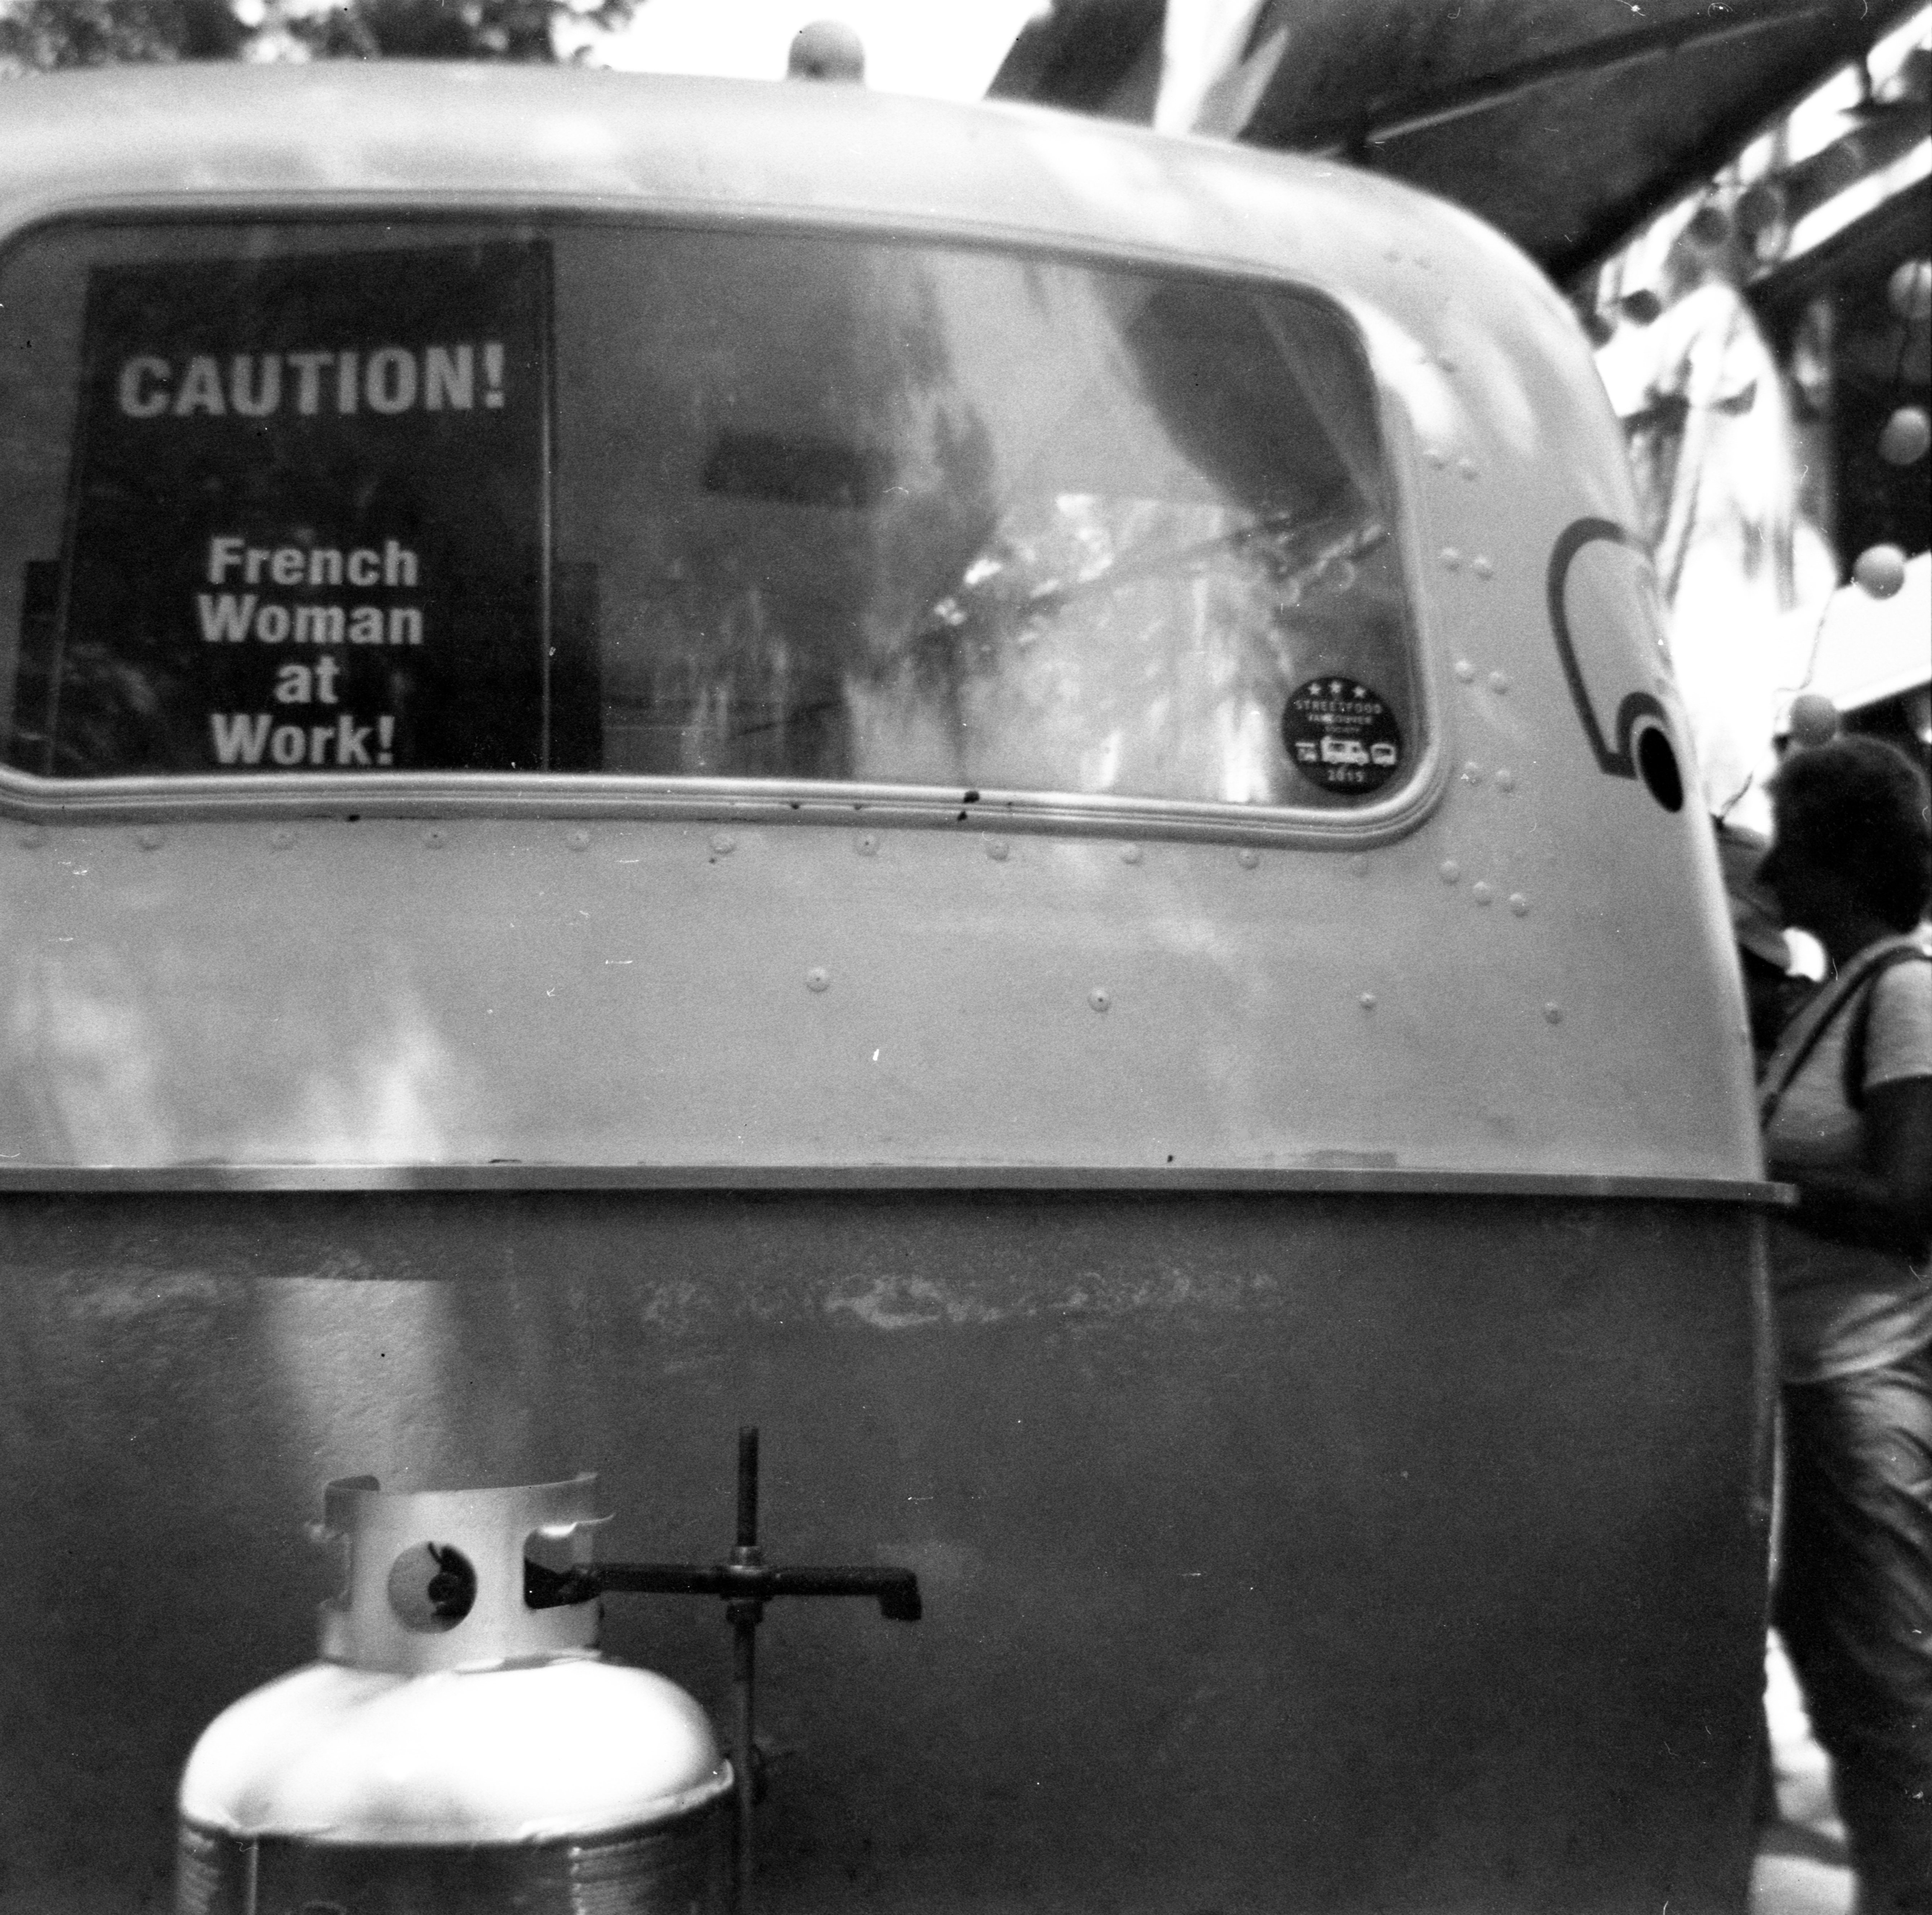
black and white, car, vintage, sign, vehicle, black, monochrome, vintage car, french, classic, foodtruck, trailer, 620film, gastown, frenchwoman, monochrome photography, automotive exterior